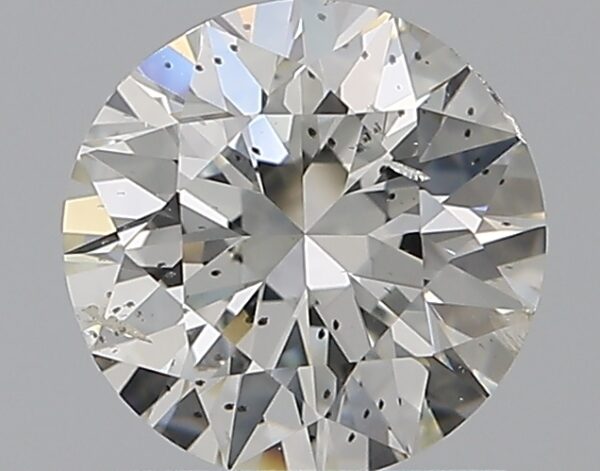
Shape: round
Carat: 1
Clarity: SI2
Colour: I
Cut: VG
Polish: VG
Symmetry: GD
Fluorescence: F
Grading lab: GIA
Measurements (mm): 6.38 x 6.42 x 4.02